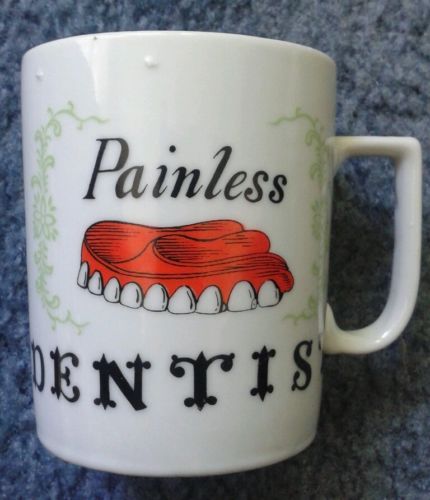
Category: mug